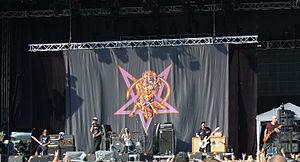
Ugly Kid Joe est un groupe de heavy metal et hard rock américain, originaire d'Isla Vista, en Californie. Il est formé au début des années 1990.